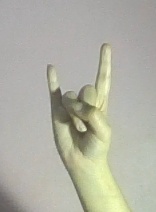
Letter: la